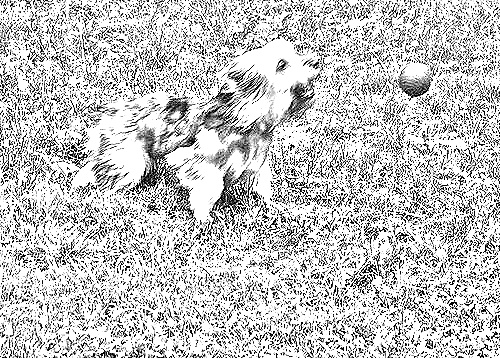
Portrait style: Sketch Portrait